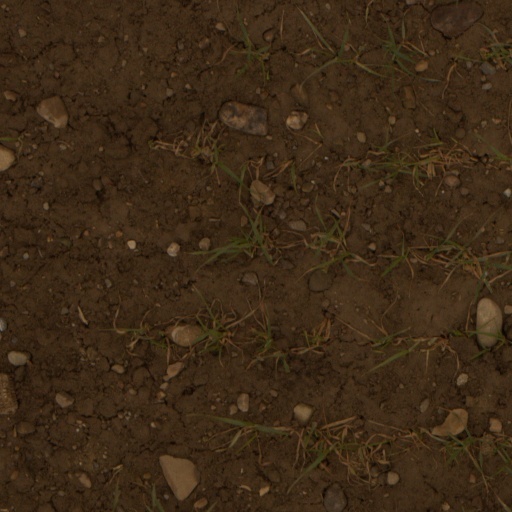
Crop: wheat